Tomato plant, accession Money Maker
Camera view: bottom (45 deg); turntable rotation: 210 degrees
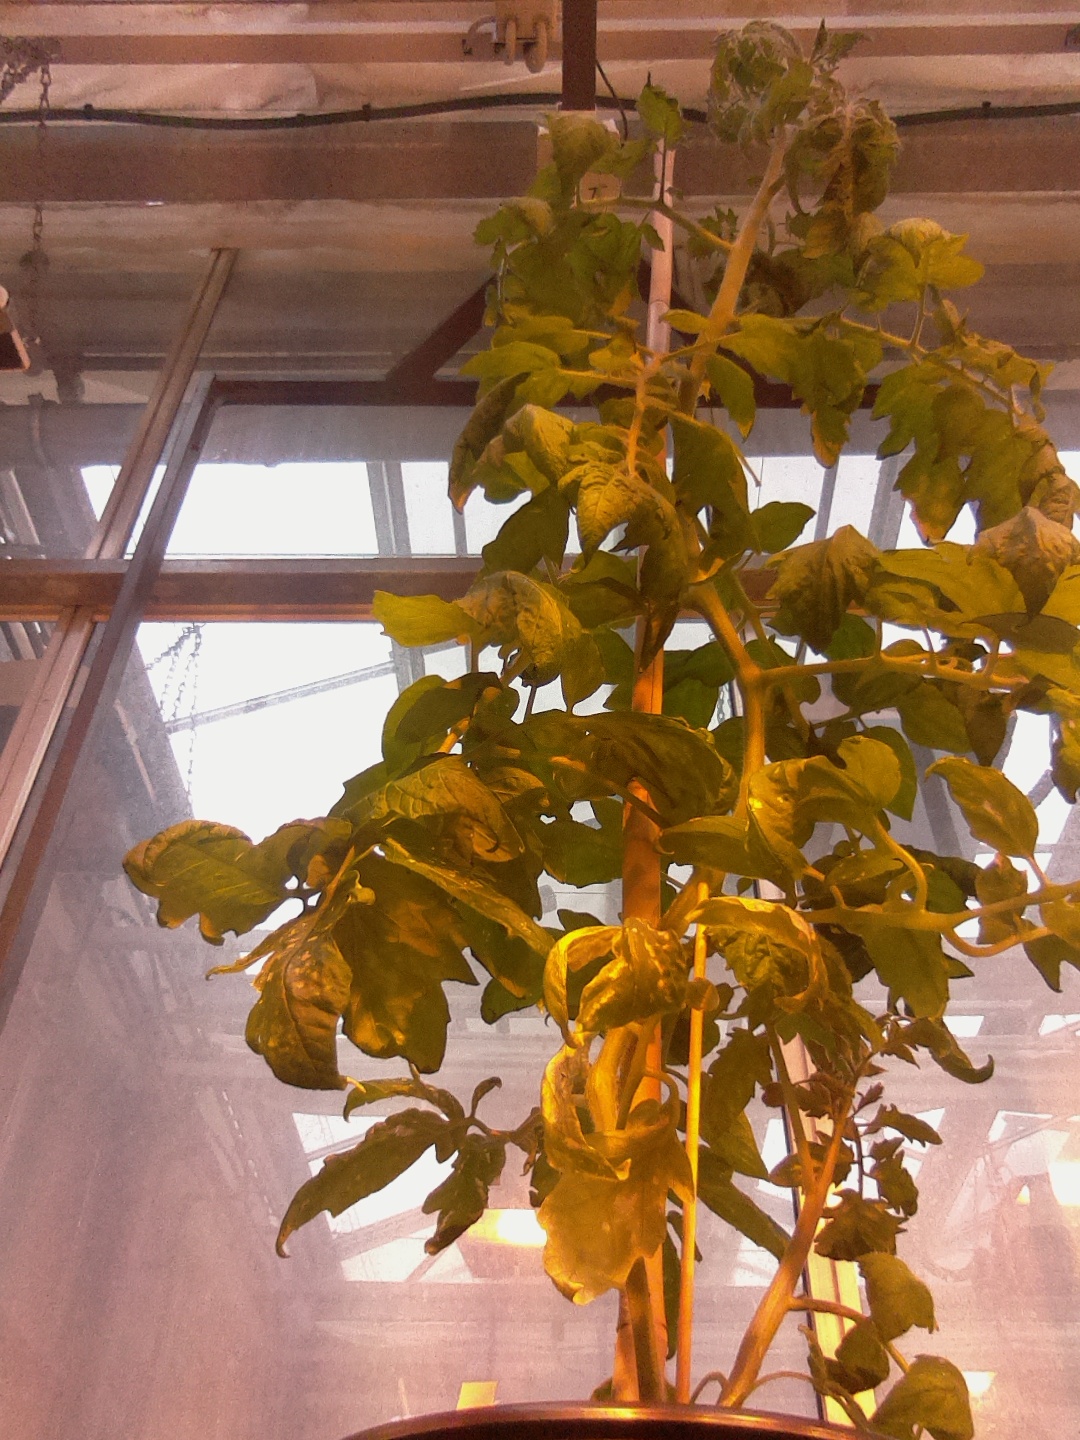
BBCH growth stage 64: 40%-50% of flowers open